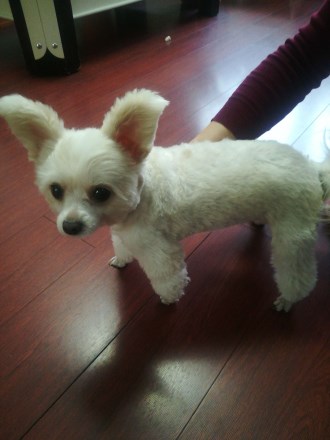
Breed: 1936-n000005-Pomeranian